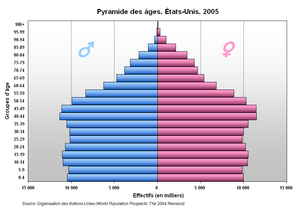
Pyramide des âges, États-Unis, 2005